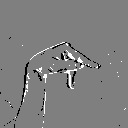
ASL letter: p